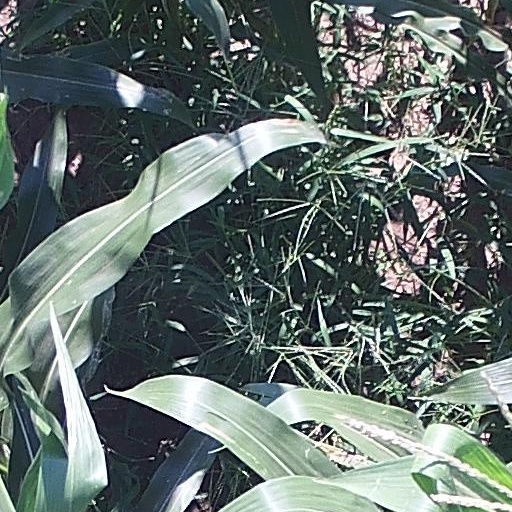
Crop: maize; corn